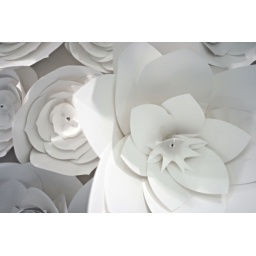
paper flowers in one shop window